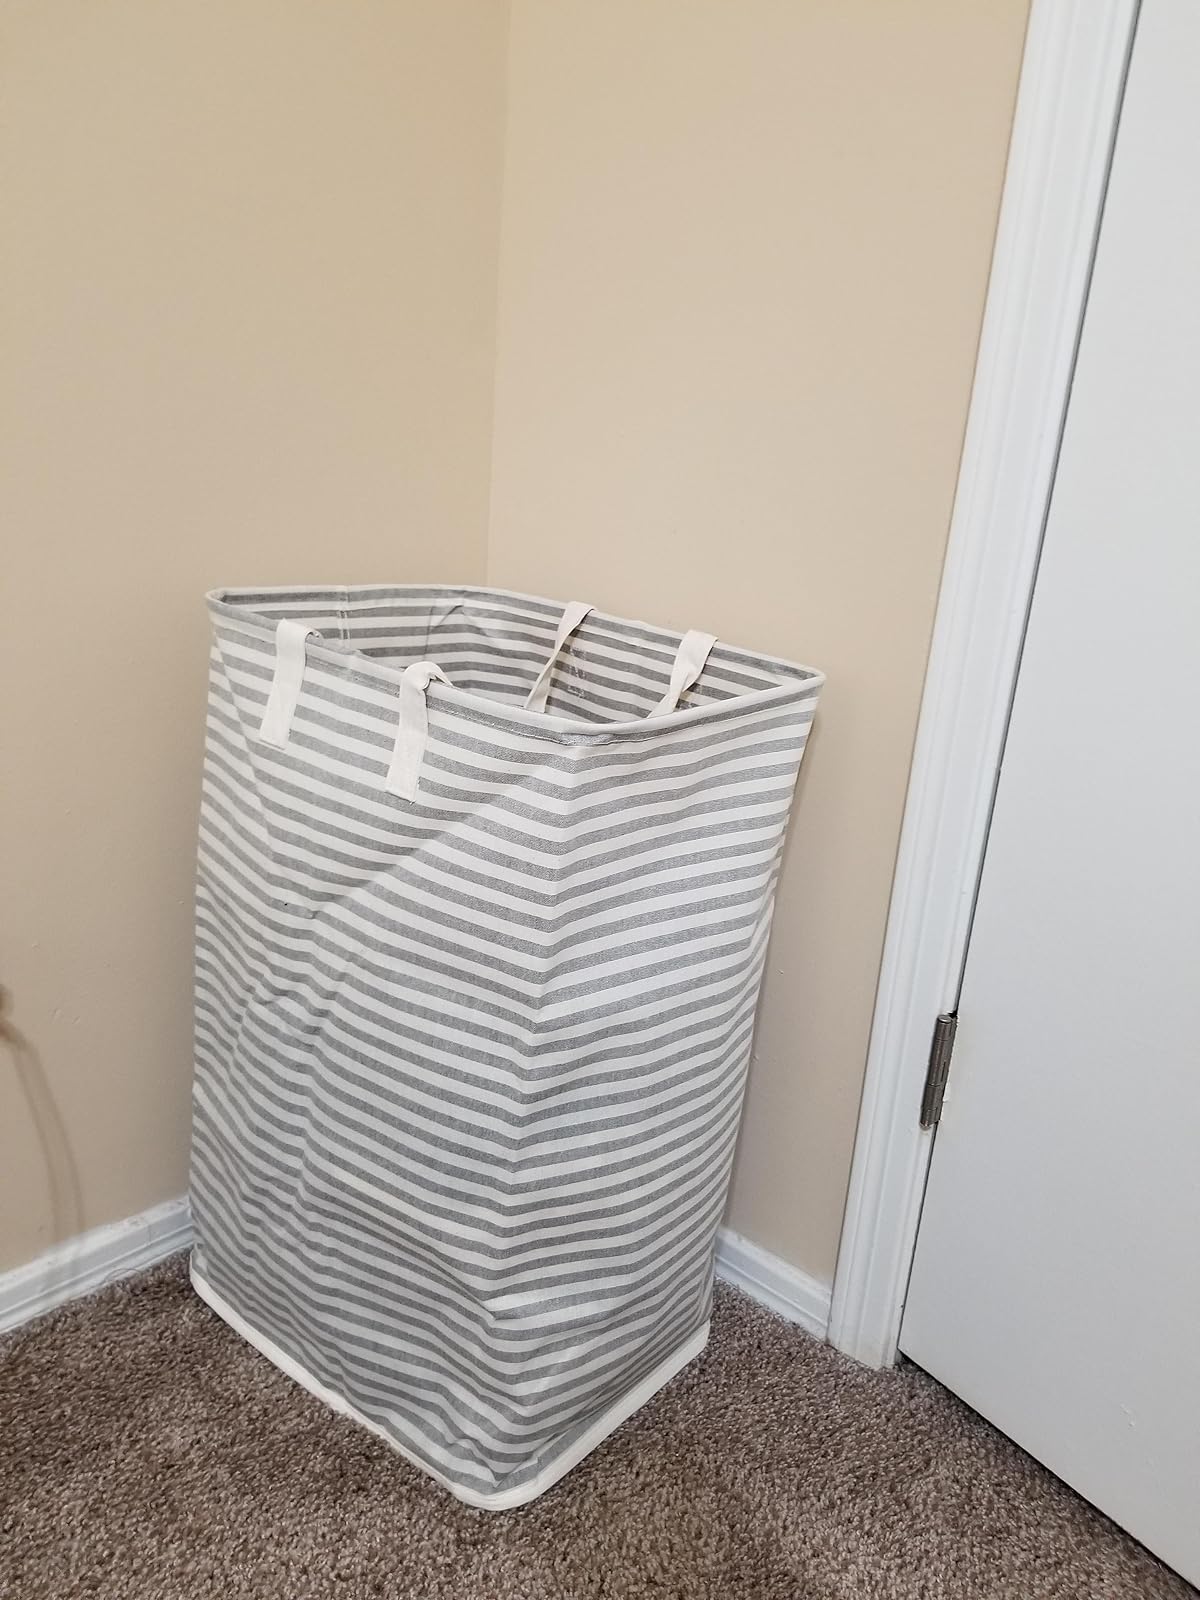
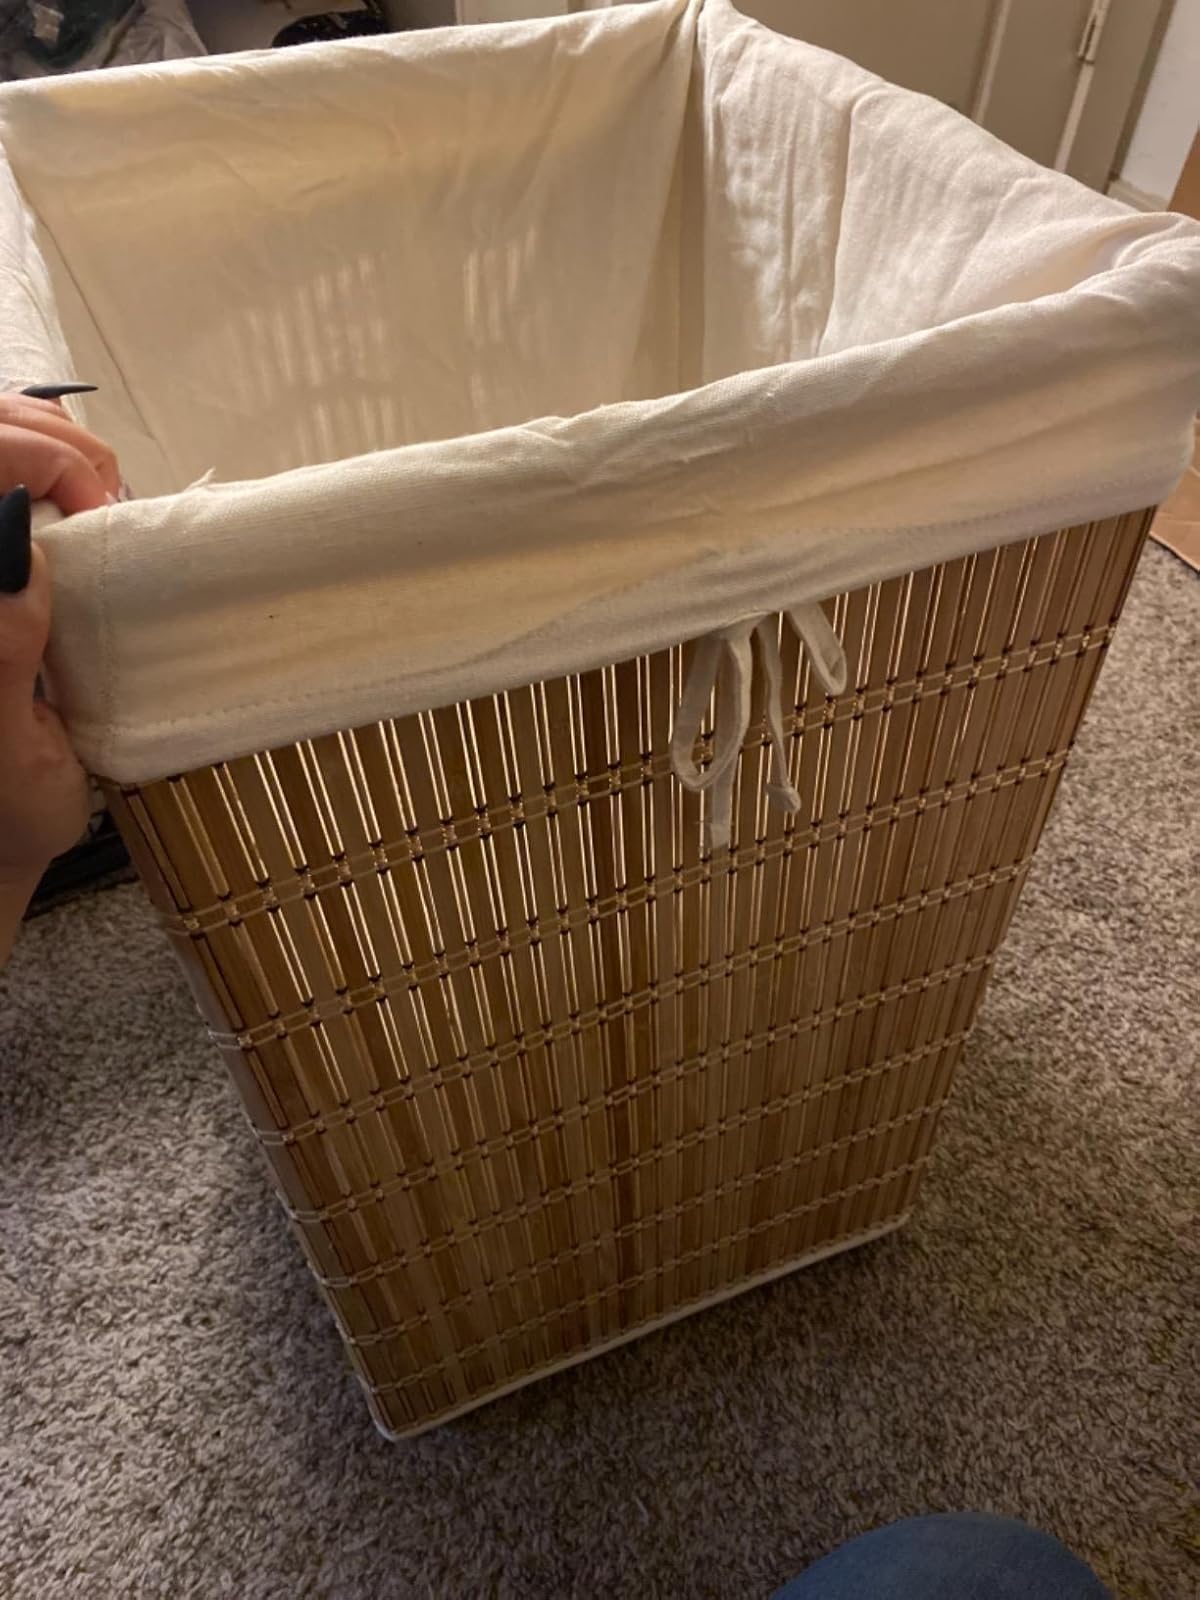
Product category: items_hamper
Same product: no